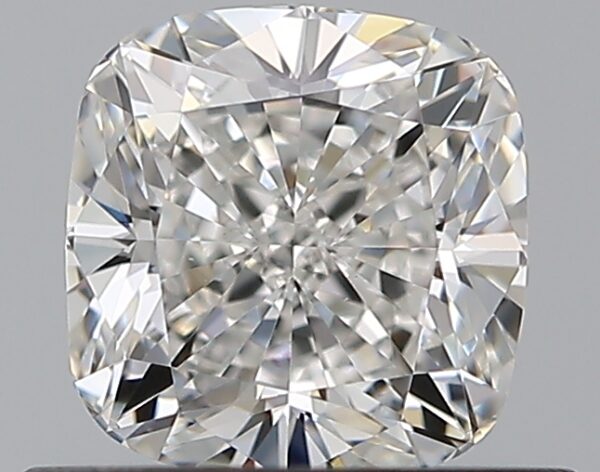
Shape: cushion
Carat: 0.7
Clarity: VVS2
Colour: G
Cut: EX
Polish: EX
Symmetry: EX
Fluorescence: N
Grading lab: GIA
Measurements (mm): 5.03 x 4.87 x 3.38